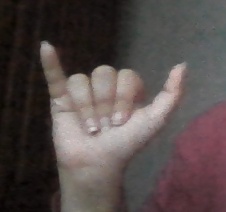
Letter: ya